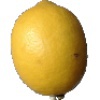
Label: Lemon 1